Reflections in Dark Glasses

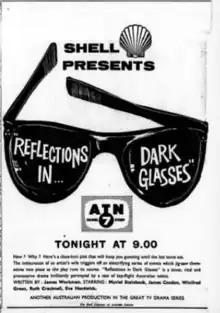
Advertisement from 6 Feb 1960

"Reflections in Dark Glasses" is an Australian television film, or rather a television play, which aired in 1960. It aired as part of "Shell Presents", which consisted of monthly presentations of stand-alone television dramas. It was written by Sydney writer James Workman, and is notable as an early example of Australian-written television drama. It was broadcast live in Sydney on 6 February 1960, then recorded and shown in Melbourne.